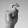
ASL letter: X